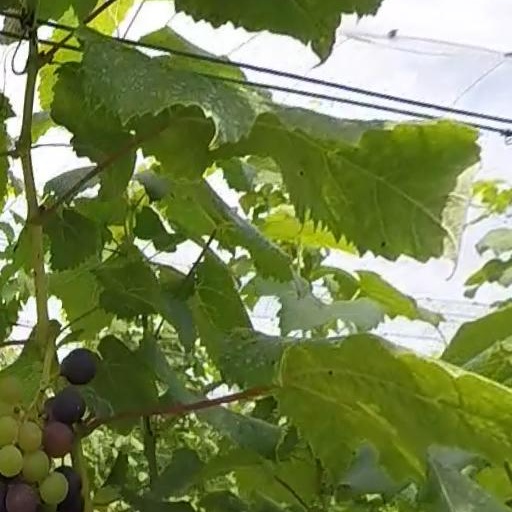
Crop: grape